Islam and blasphemy

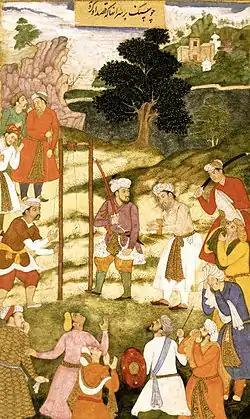
Sufi teacher Mansur Al-Hallaj was executed in Baghdad amid political intrigue and charges of blasphemy in 922.

In Islam, blasphemy is impious utterance or action concerning God, but is broader than in normal English usage, including not only the mocking or vilifying of attributes of Islam but denying any of the fundamental beliefs of the religion. Examples include denying that the Quran was divinely revealed, the Prophethood of one of the Islamic prophets, insulting an angel, or maintaining God had a son.